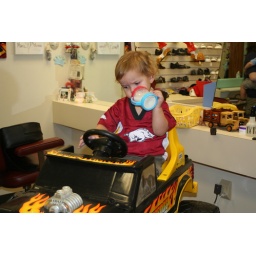
Sitting in the car chair